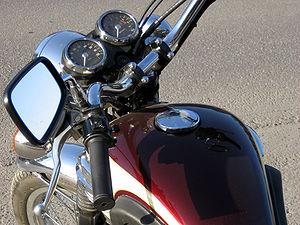
Un rétroviseur est un équipement comportant un miroir orientable que l'on trouve aujourd'hui sur presque tous les véhicules motorisés. Ce dispositif permet au conducteur du véhicule d'observer l'environnement qu'il ne peut pas voir en marche normale, c'est-à-dire derrière lui et sur les côtés.